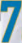
Number: 7